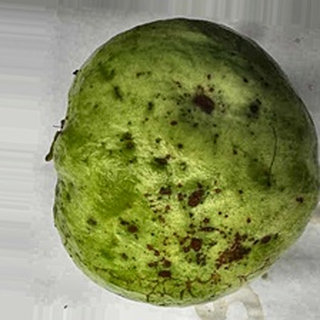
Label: guava_anthracnose